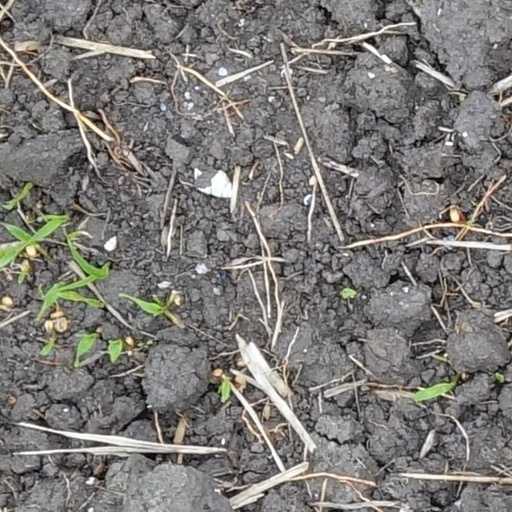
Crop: wheat